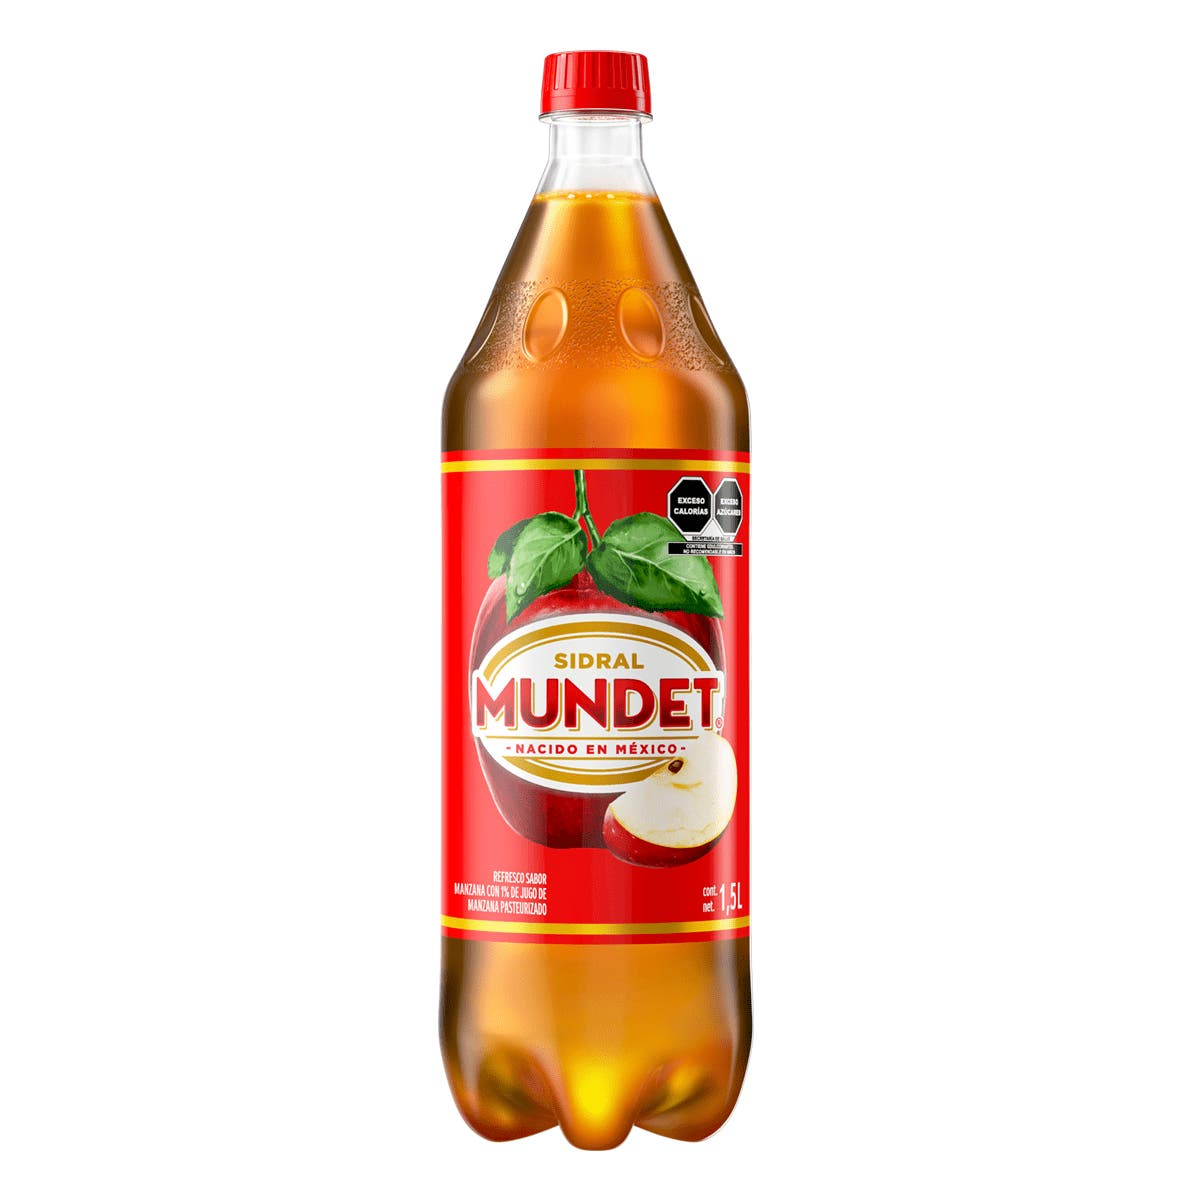
A Sidral Mundet apple flavor soda in a 1.5-liters plastic bottle